Battle of Aqaba

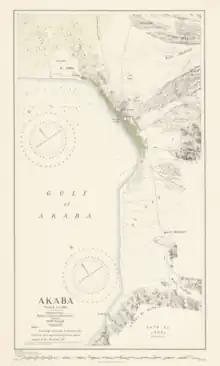
Map of Aqaba (1916)

Three Howeitat clans on Nagb el Shtar, the Dhumaniyeh, the Darausha, and the Dhiabat, aided the effort to secure the pass of Aba el Lissan, along the Maan–Aqaba road. The Dhumaniyeh attacked the Fuweilah blockhouse at the pass while the Arab force under Auda and Lawrence attacked the Ghadir el Haj garrison along the rail line south of Maan, destroying ten bridges. However, the Dhumaniyeh were unable to keep control of the pass when a Turkish relief battalion under Niaz Bey arrived, occupying Aba el Lissan.